Little Wars

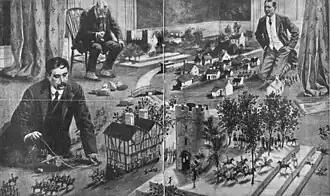
H. G. Wells playing a wargame with W. Britain toy soldiers according to the rules of "Little Wars". Wells is using a piece of string cut to a set length of the distance his soldiers can move. An umpire sits in a chair with his stopwatch timing Wells. Wells' opponent waits for his turn to move and fire his cannon at Wells' soldiers.

The development of the game is explained and Wells's thoughts on war, as he was known to be a pacifist, are revealed in his writing. According to Wells, the idea of the game developed from a visit by his friend Jerome K. Jerome. After dinner, Jerome began shooting down toy soldiers with a toy cannon and Wells joined in to compete. The two decided that with an addition of written rules, a good Kriegsspiel type game could be developed. The game revolved around the use of lead hollow cast soldiers made by W. Britain and battlefields made from whatever materials were on hand, usually blocks or other toys. Simple rules of movement, firing, and close combat were developed with a set amount of time for each player to move and fire. Wells also provides a chapter of "Extensions and Amplifications of Little War". In an appendix, Wells provides "Little Wars and Kriegspiel"; more complex rules to be played in a larger space involving military logistics, military engineers, cavalry charges, and railway transport of troops.